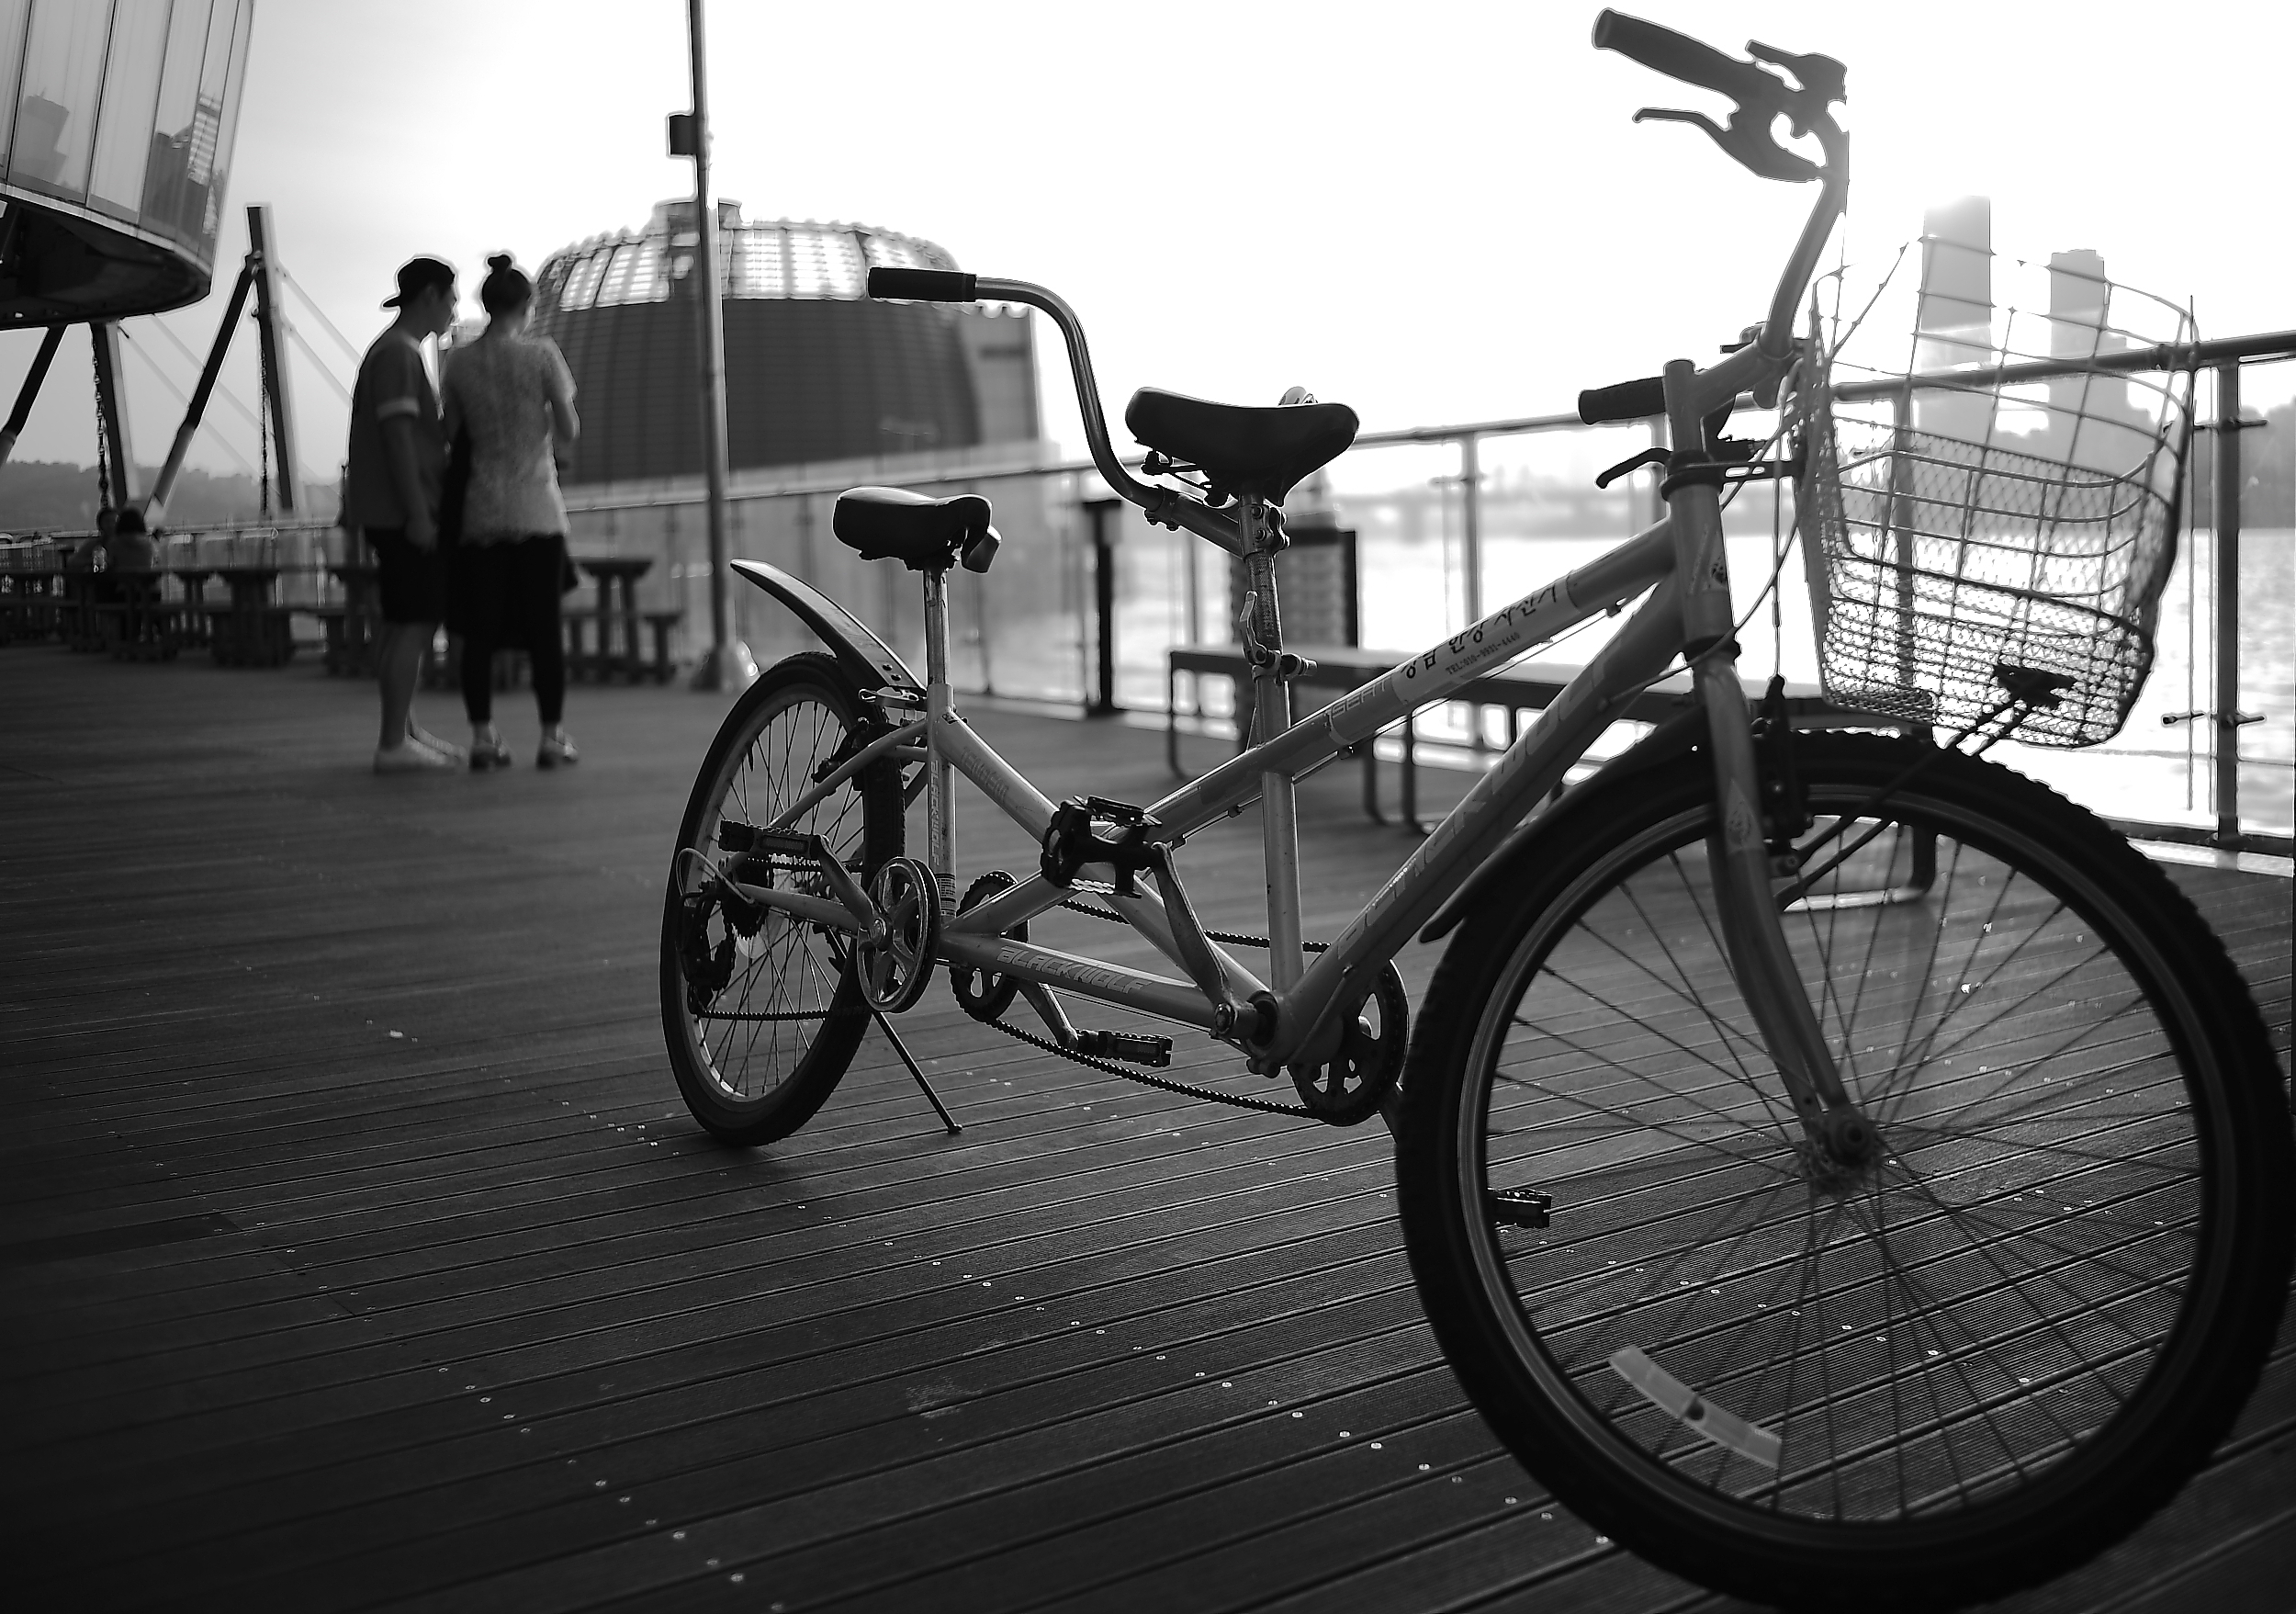
black and white, wheel, bicycle, bike, pier, seaside, vehicle, black, monochrome, sports equipment, land vehicle, monochrome photography, road bicycle